Krikor Odian

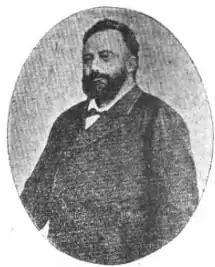
Krikor Odian

Krikor Odian (December 9, 1834 Istanbul, Ottoman Empire - August 6, 1887, Paris, France) was an Ottoman Armenian jurist, politician, and writer.